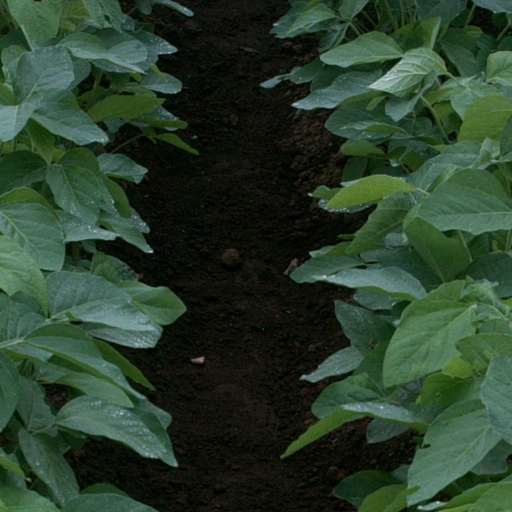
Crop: soybean